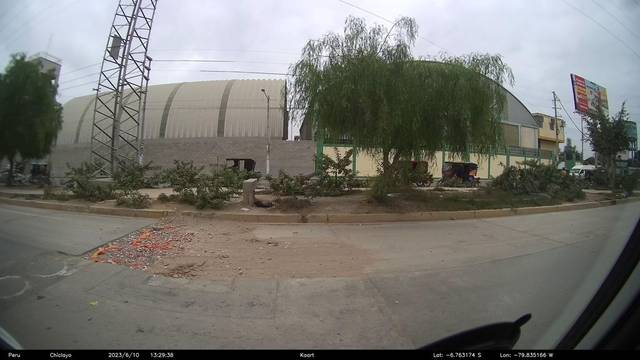
Region: Peru
Coordinates: -6.763, -79.835